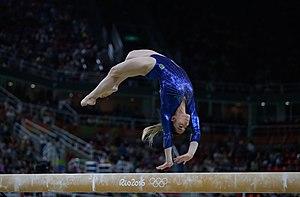
Rio de Janeiro - Daniele Hypólito lors de la finale pour les équipes féminines de gymnastique artistique aux Jeux Olympiques de Rio 2016, où le Brésil a terminé à la 8e place. (Fernando Frazão/Agência Brasil)